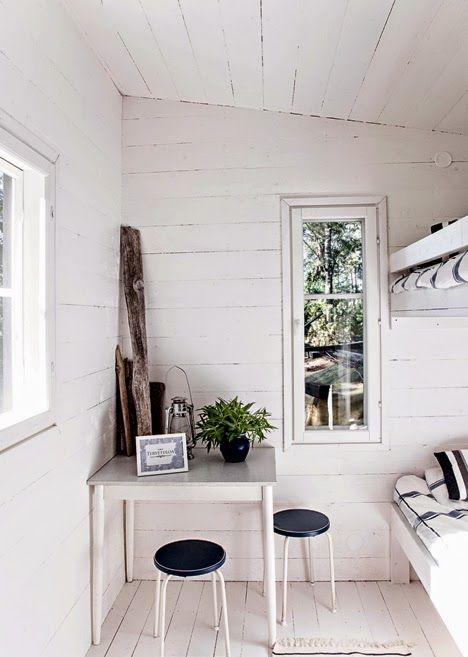
white on white and a few dark accents - simply refreshing .
Relation: Story